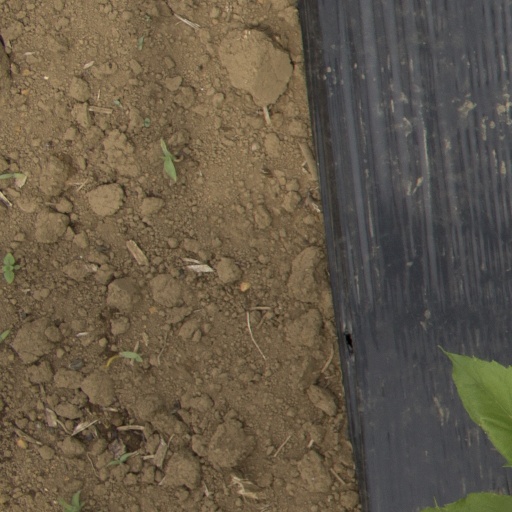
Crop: Jerusalem artichoke